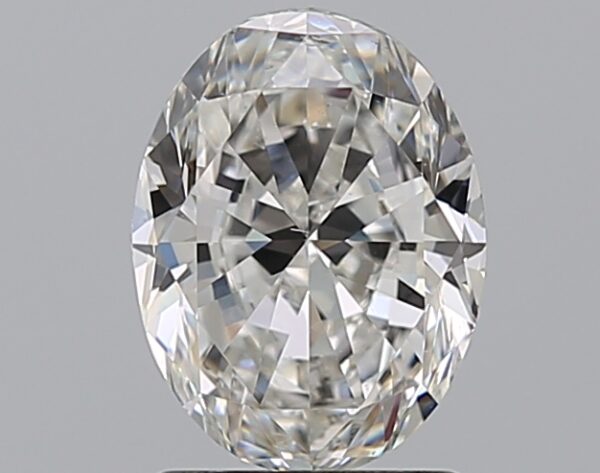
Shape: oval
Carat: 1.7
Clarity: SI1
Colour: G
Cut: GD
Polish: EX
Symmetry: VG
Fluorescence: F
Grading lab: GIA
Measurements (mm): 8.7 x 6.55 x 4.13